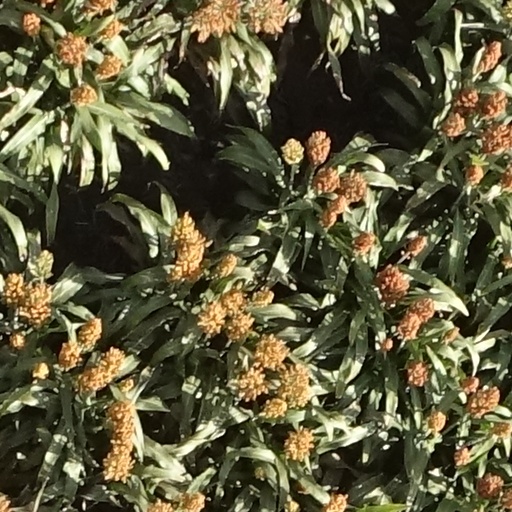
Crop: sorghum